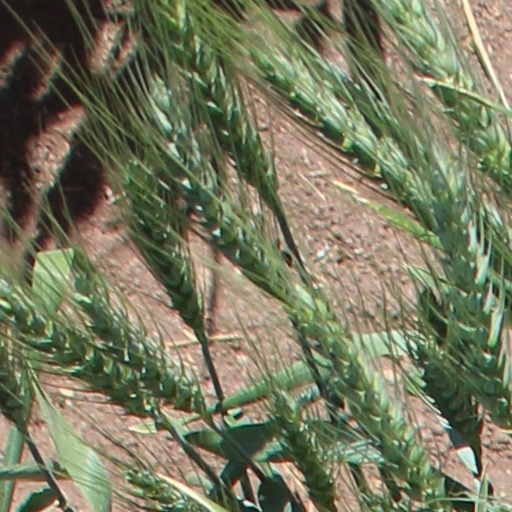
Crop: wheat